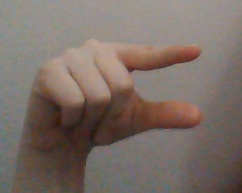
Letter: dal